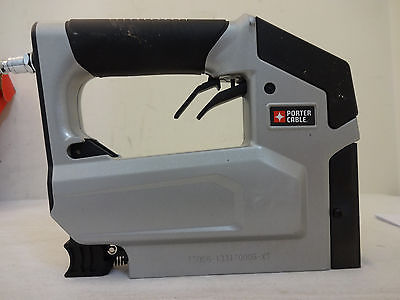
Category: stapler